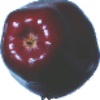
Label: Apple Red Delicious 1